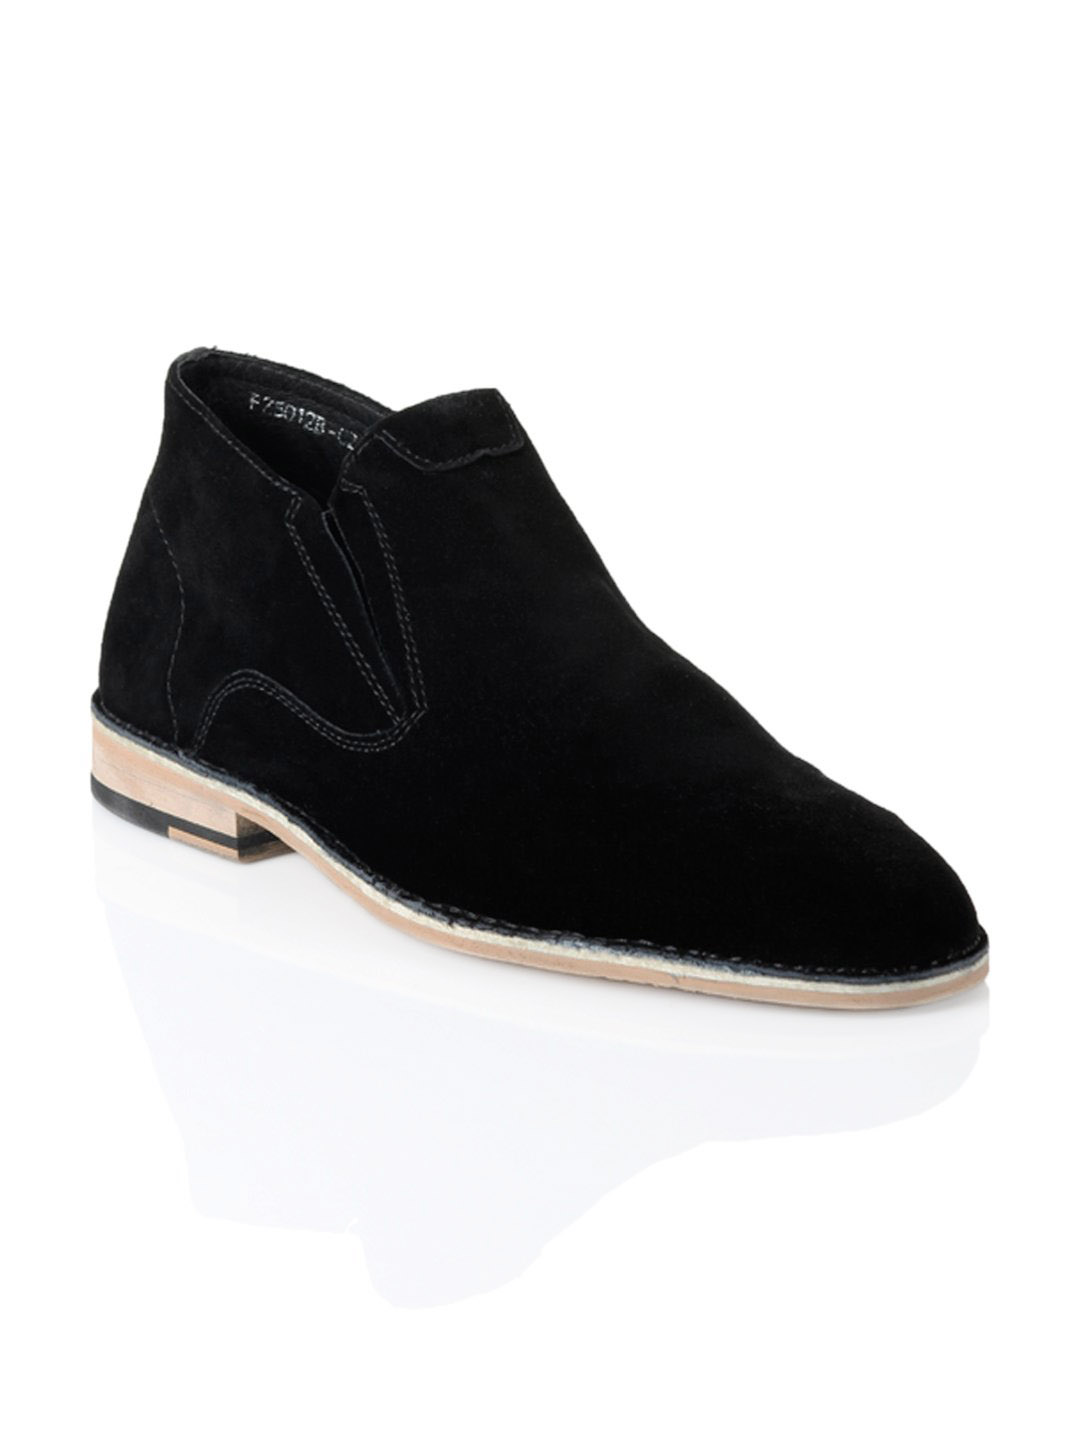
Cobblerz Men Black Casual Shoes
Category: Footwear / Shoes / Casual Shoes
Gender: Men
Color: Black
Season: Winter 2012
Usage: Casual